De Havilland Canada DHC-2 Beaver

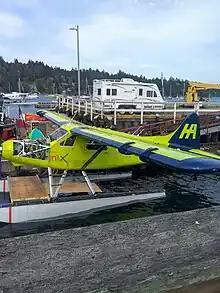
The Harbour Air e-Beaver

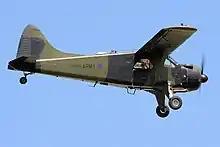
A British Army Beaver flying at RIAT 2006

At one point in its production, plans to license-build the Beaver in New Zealand were proposed. The remaining tooling was purchased by Viking Air of Victoria, British Columbia, Canada, which manufactures replacement parts for most of the early de Havilland line. The company markets and sells the remanufactured DHC-2T Turbo Beaver, an improved variant of the aircraft which has been upgraded with a PT6A-34, which enables an increased maximum gross takeoff weight of and the carriage of up to of freight, a roughly 25 per cent increase in usable payload. By August 1995, Viking completed its 30th Turbo Beaver conversion. The firm has also developed and marketed other improvements for the type, such as an advanced wing and modified floats. Other manufacturers have also offered aftermarket upgrades and modifications for the type, such as re-engining programmes by Orenda Aerospace and Wipaire.